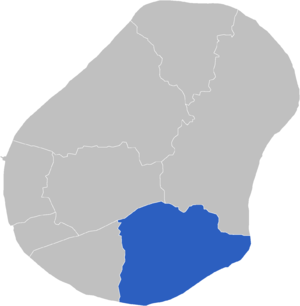
Carte de localisation de la circonscription électorale de Meneng, Nauru
Meneng ou Menen, en nauruan Meneñ, est un des quatorze districts et une des huit circonscriptions électorales de Nauru.